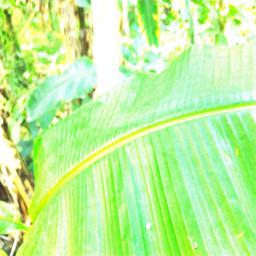
Label: YELLOW SIGATOKA